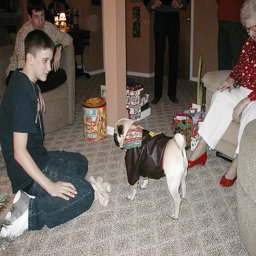
A young man kneeling down near a little pug wearing a scarf and leather jacket.
A pug models a leather jacket for the family.
A dog in the middle of people dressed in a leather jacket.
The dog is dressed in a leather jacket.
A bug dog that is dressed up in clothes and standing on the floor.